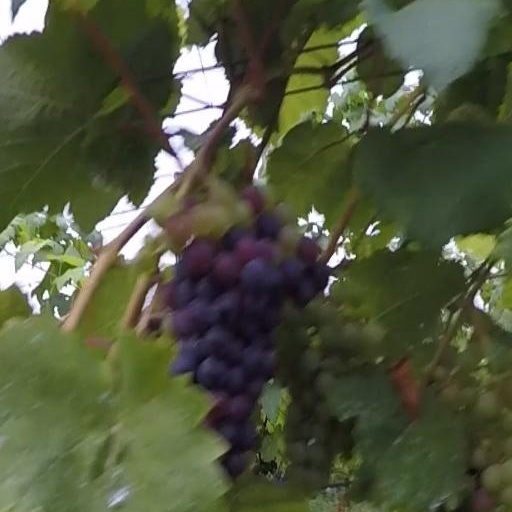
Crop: grape